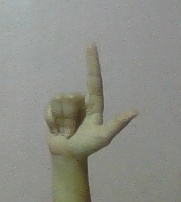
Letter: laam